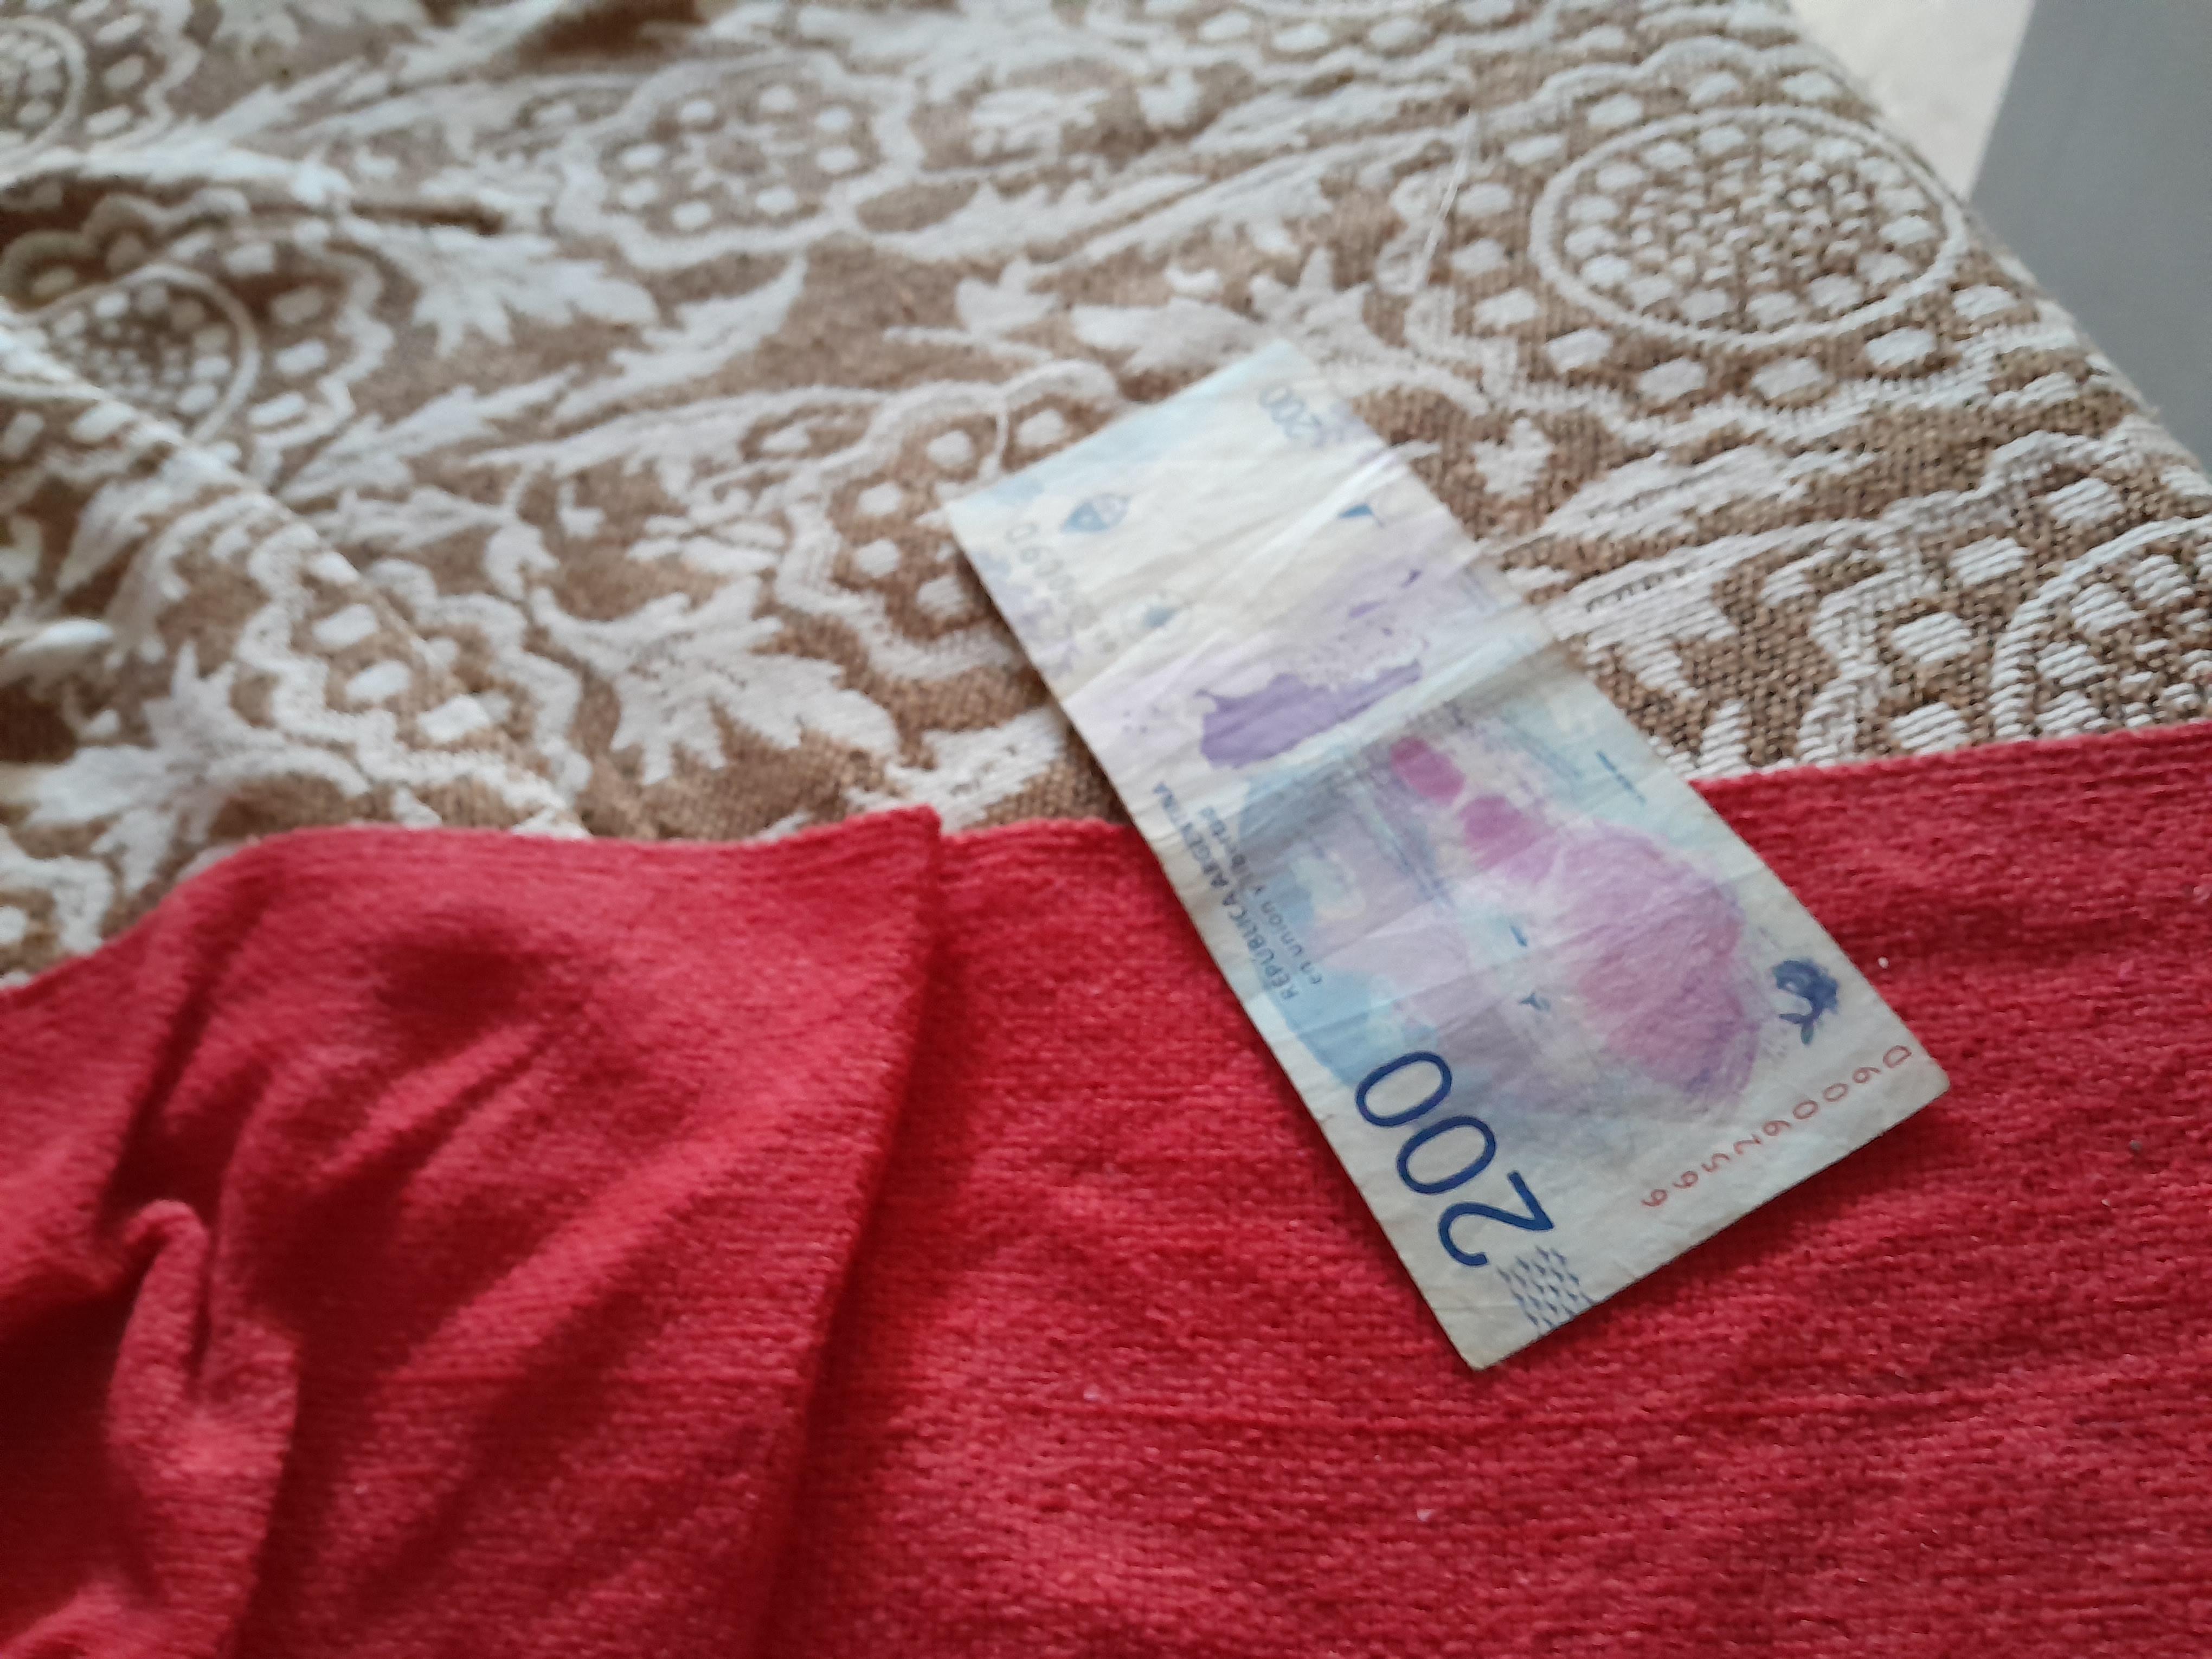
Denominación: 200